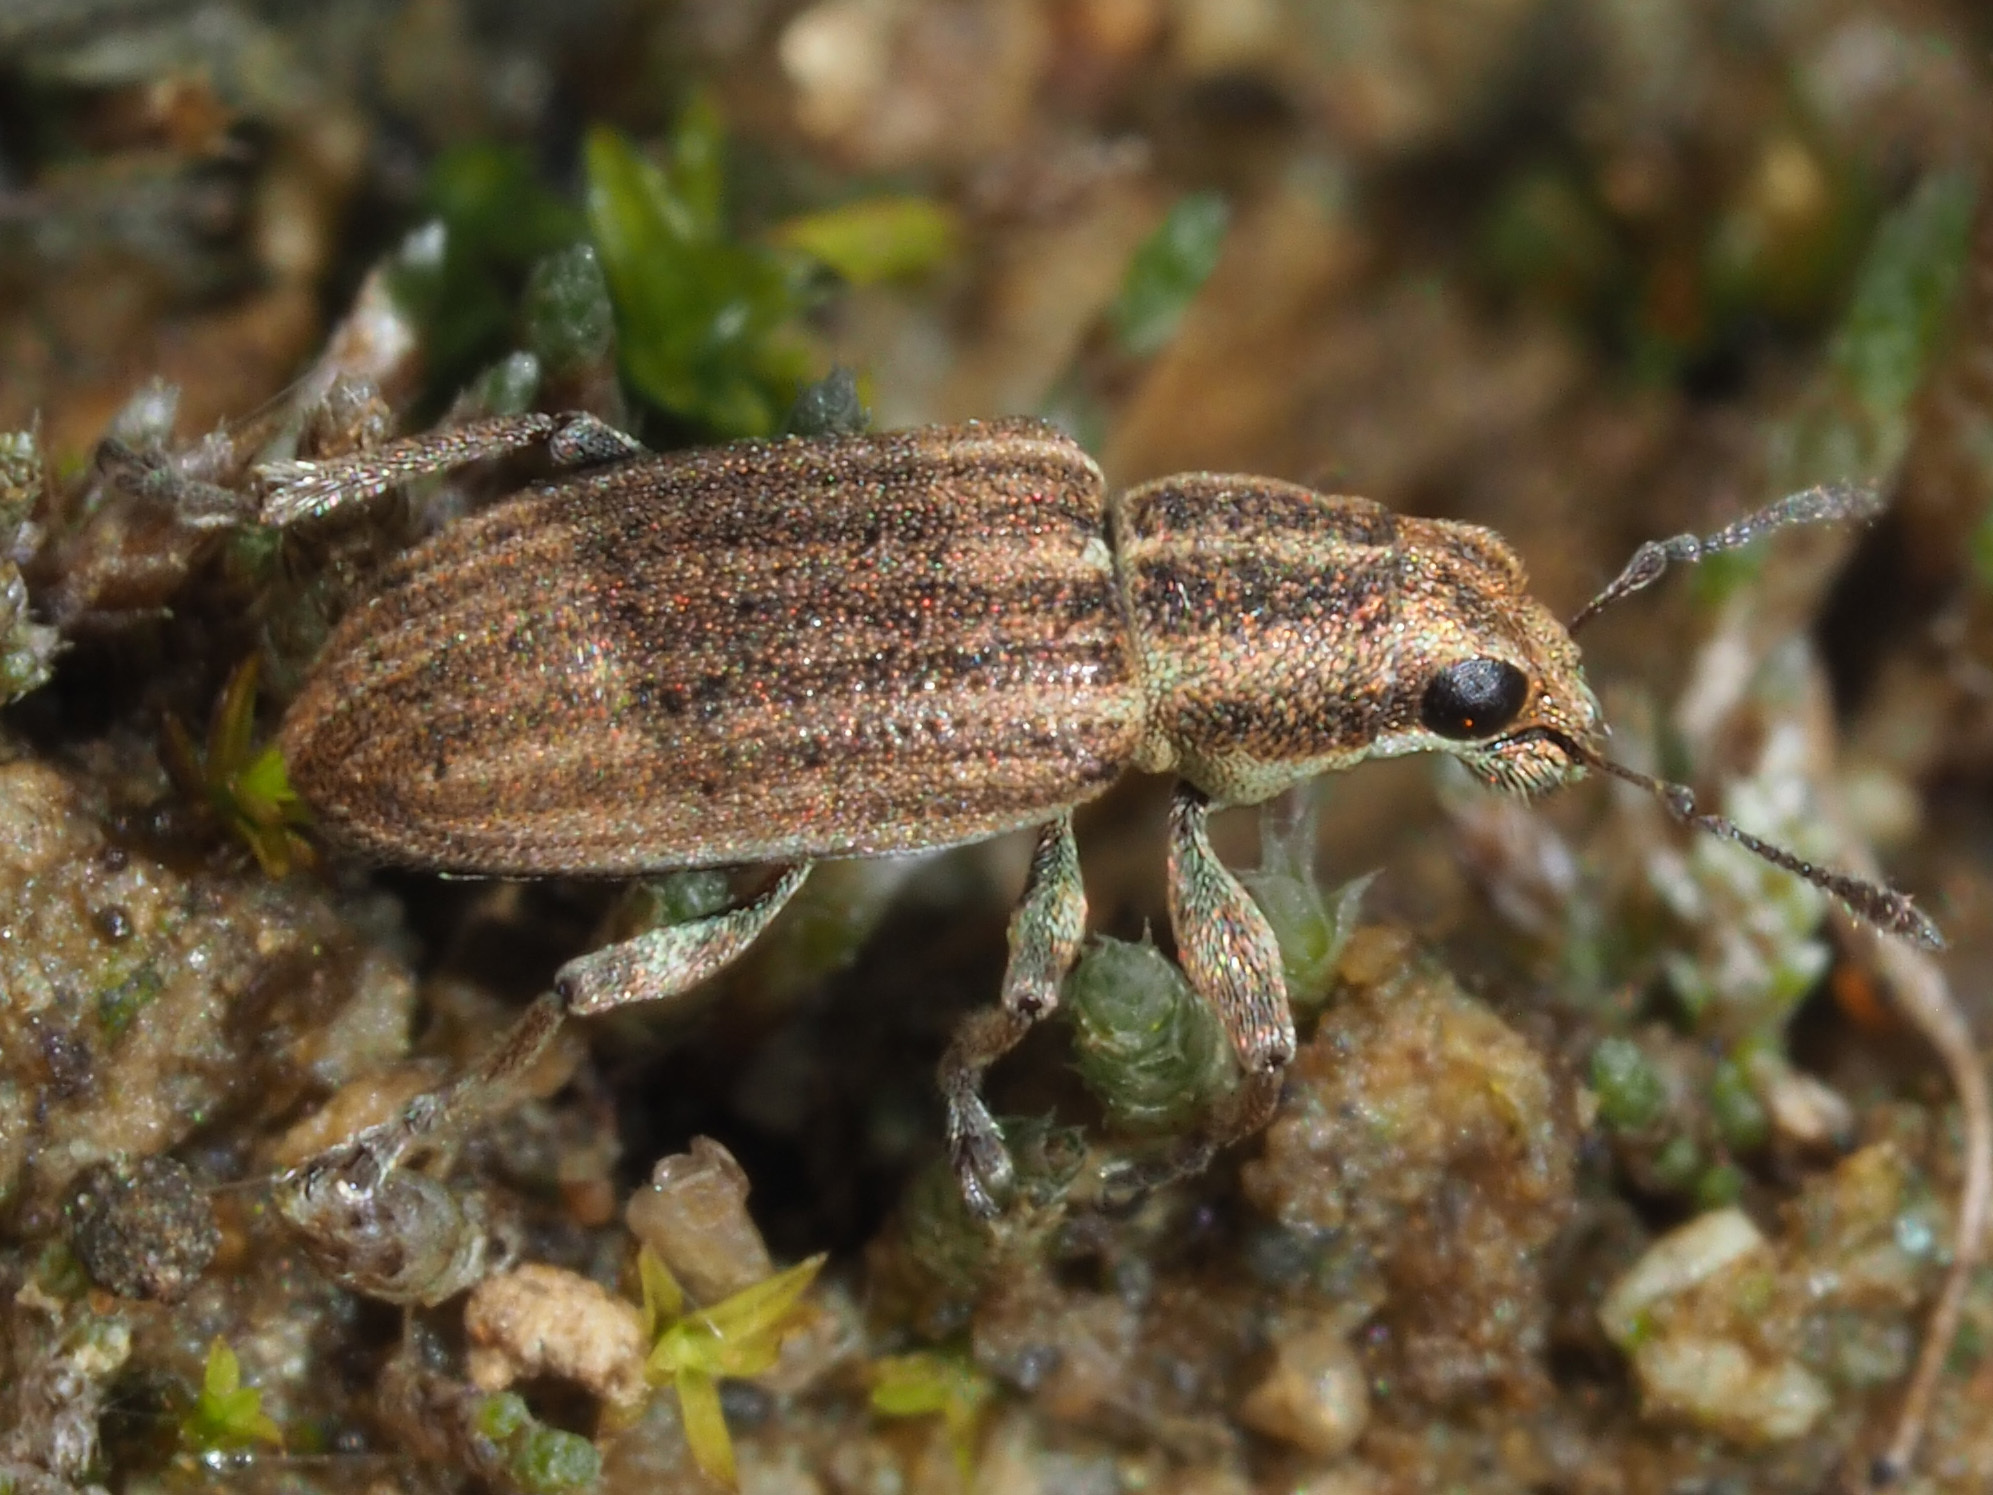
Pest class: pea_leaf_weevil